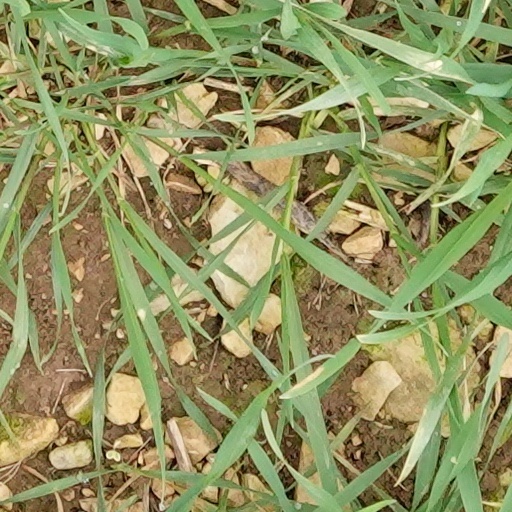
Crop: wheat